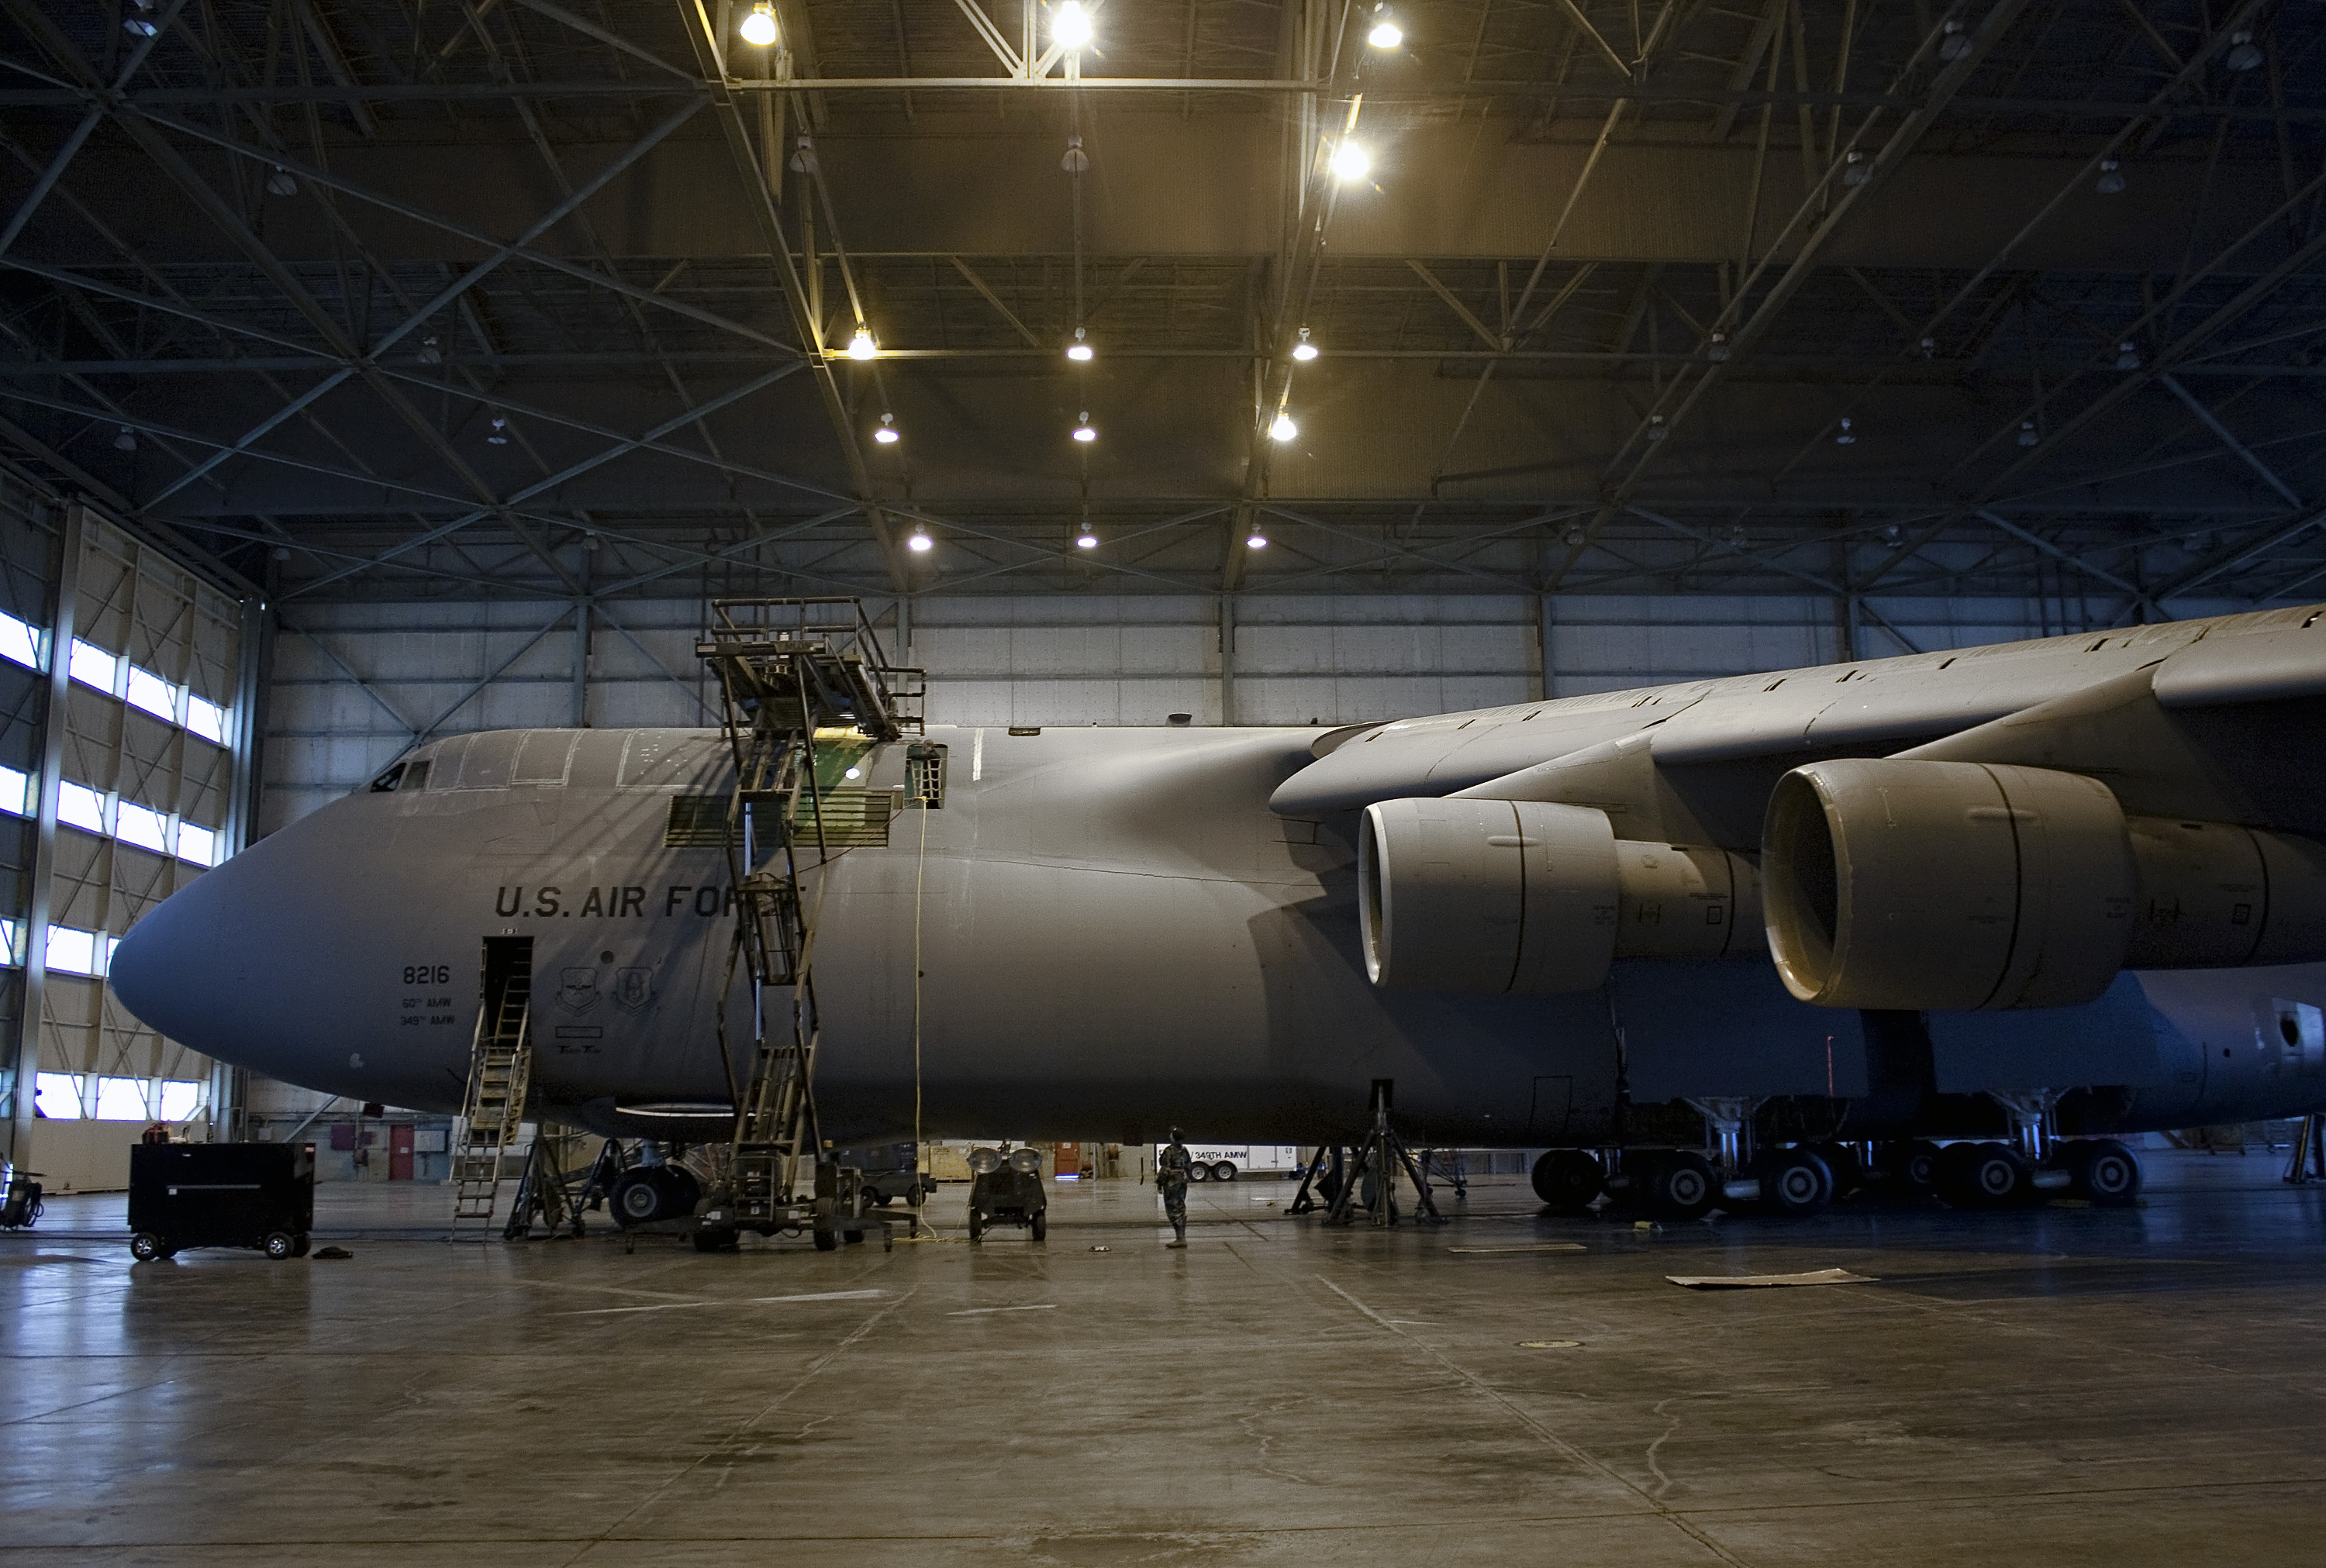
airplane, aircraft, vehicle, airline, aviation, galaxy, boarding, airliner, c5, air force, jet aircraft, military aircraft, atmosphere of earth, wide body aircraft, aerospace engineering, aircraft engine